School Life Museum

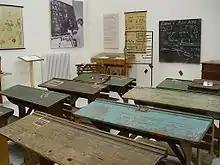
Old desks in a classroom

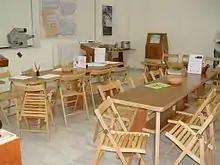
Classroom in the School Life Museum

The School Life Museum (in Greek:Μουσείο Σχολικής Ζωής) is a museum in Nerokouros, approximately 3.5 kilometers south of Chania, Crete, Greece.